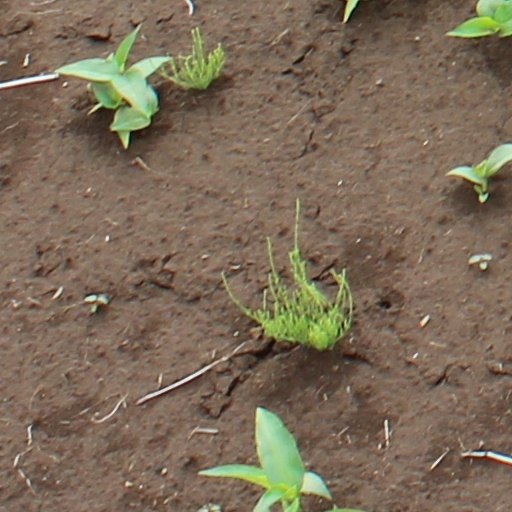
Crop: wheat